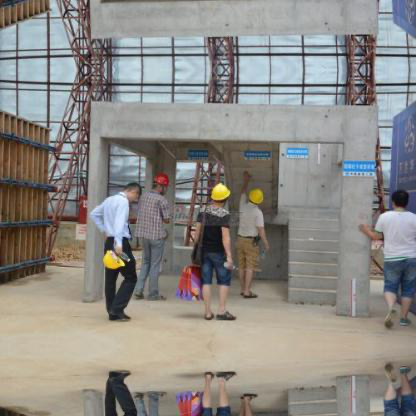
Objects in the image:
label: helmet
label: helmet
label: helmet
label: head
label: head